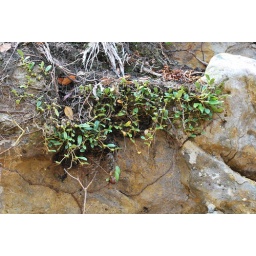
Growing lithophytic on rock close to the beach in Bako NP.